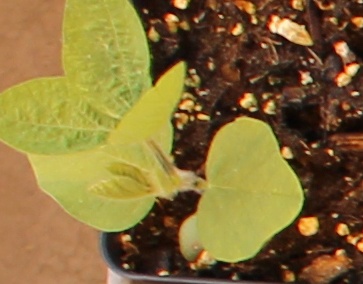
Label: Soybean